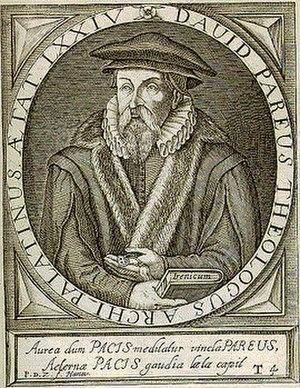
David Wängler, dit Pareus, né le 30 décembre 1548 à Frankenstein in Schlesien et mort le 15 juin 1622 à Heidelberg, est un théologien protestant allemand.